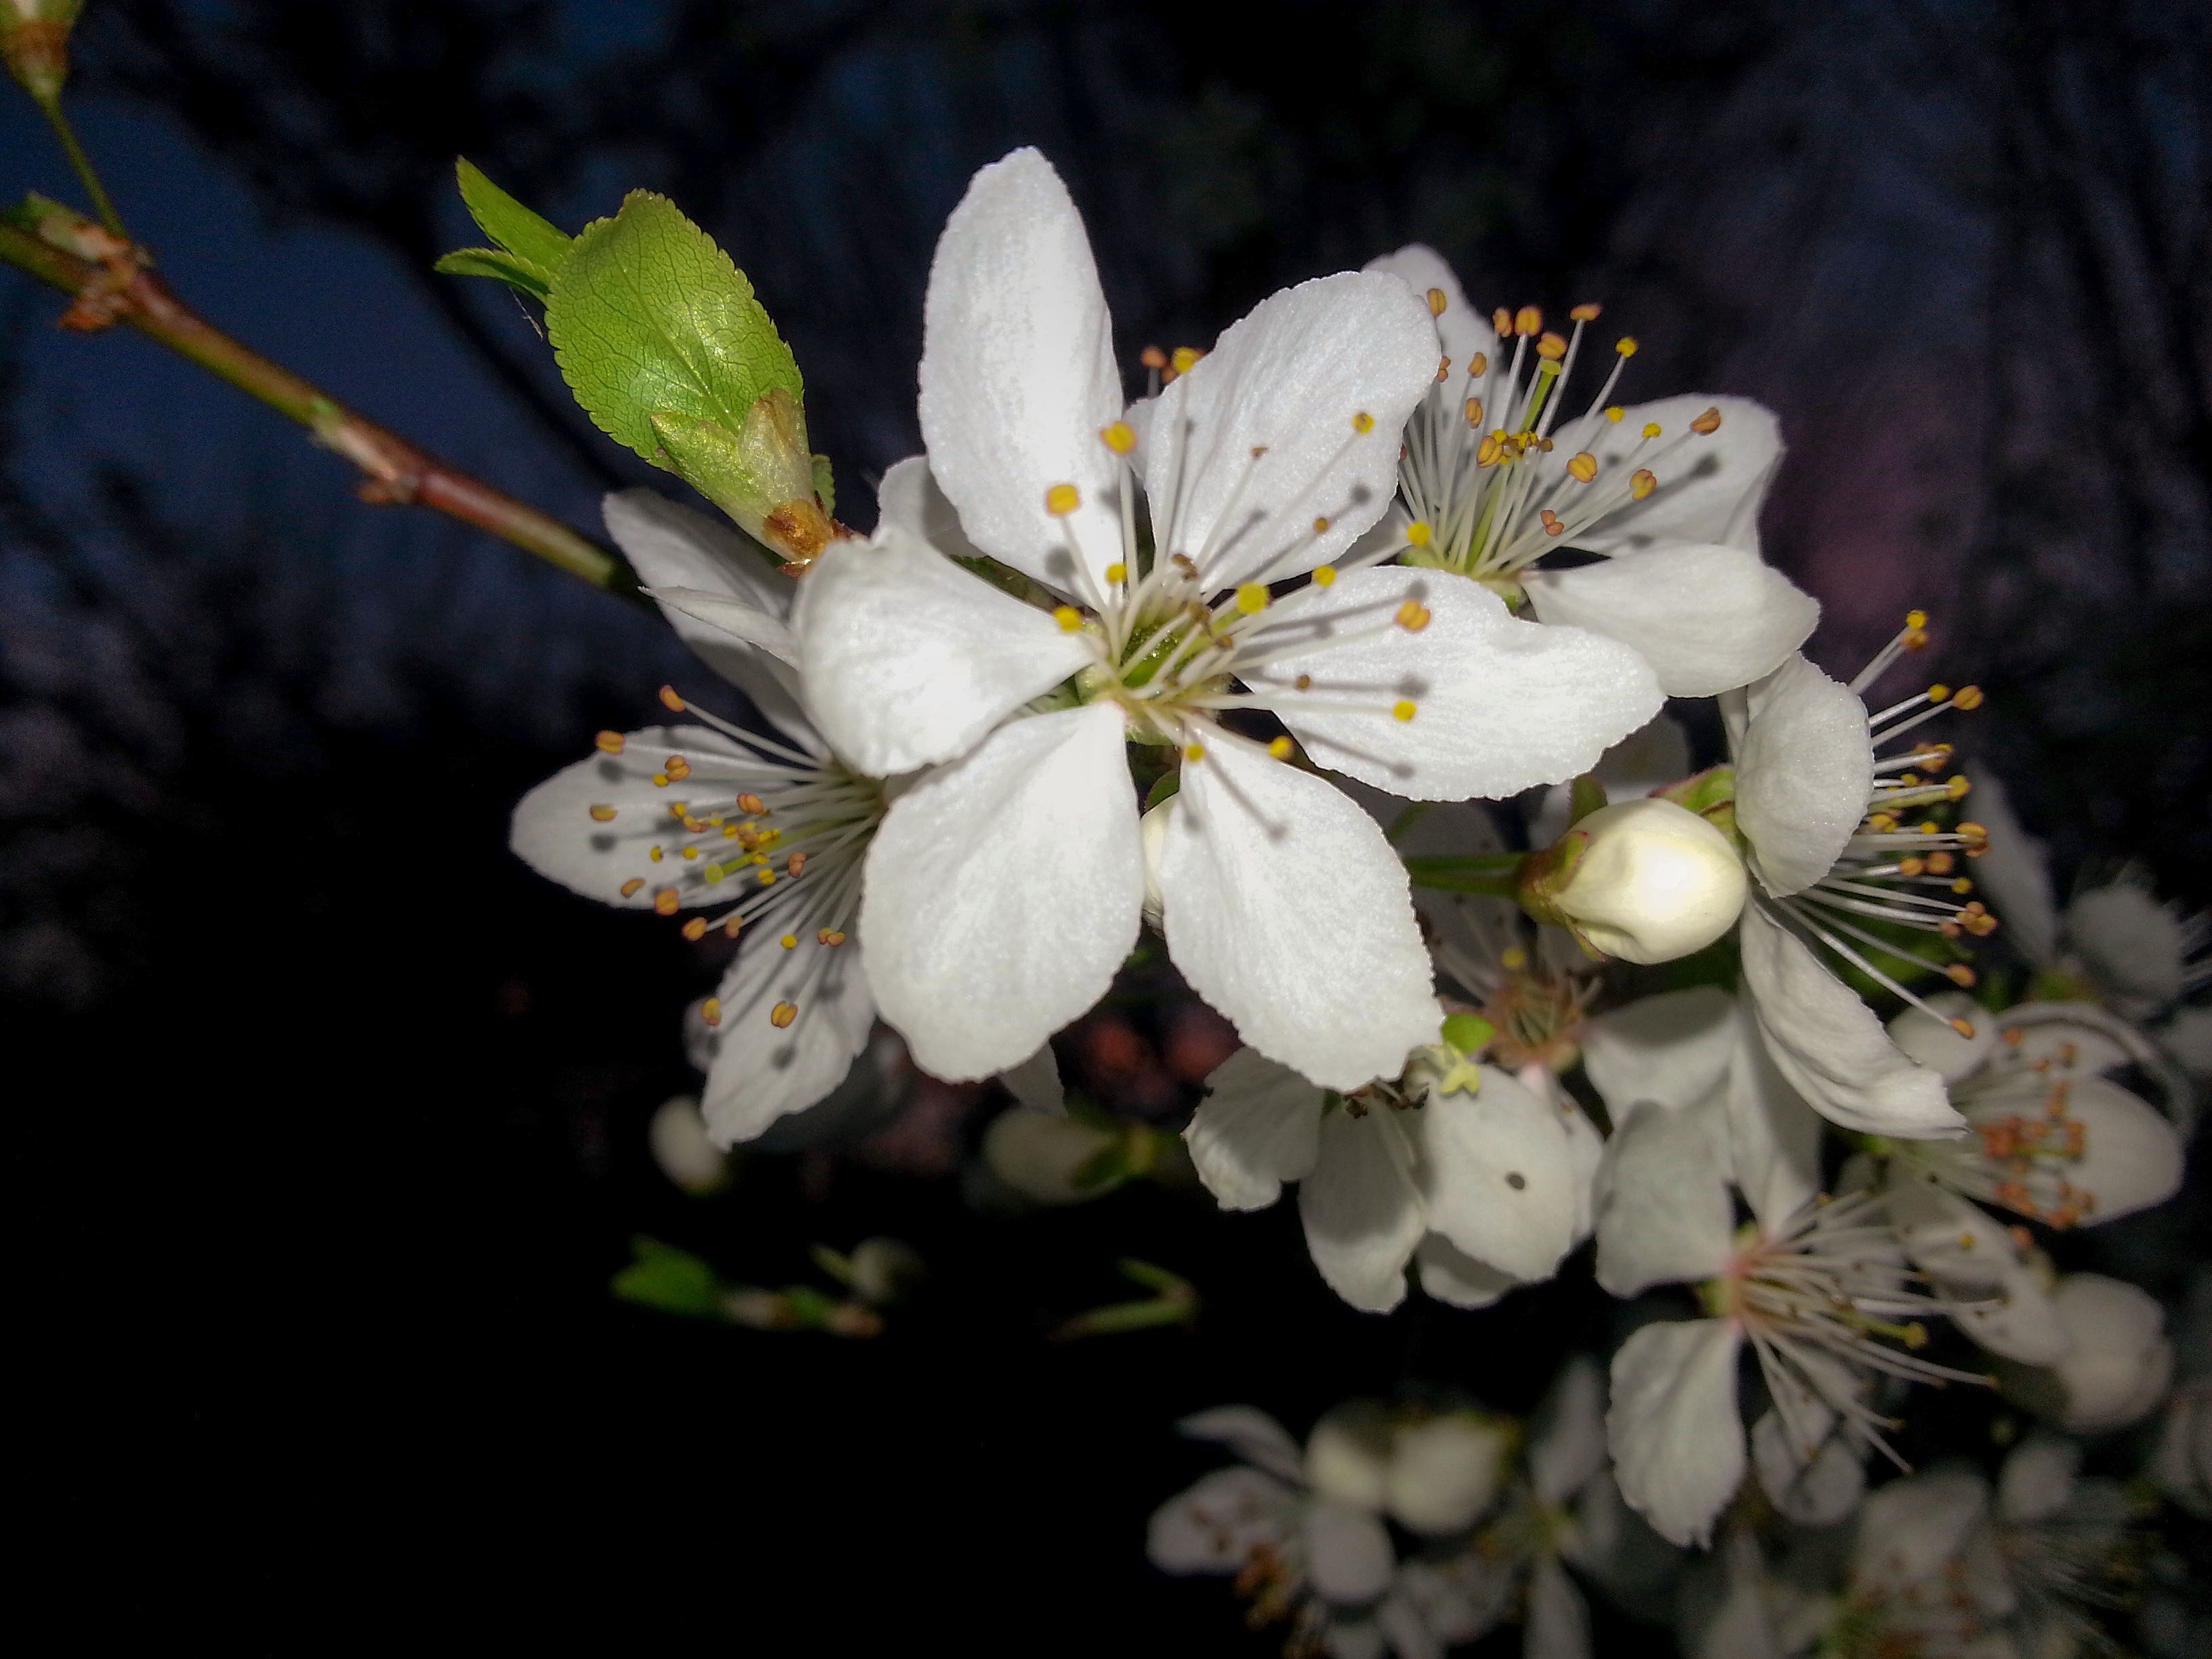
branch, blossom, plant, white, fruit, berry, flower, petal, food, spring, produce, botany, flora, wildflower, flowers, close up, shrub, apple tree, macro photography, apple blossom, flowering plant, land plant